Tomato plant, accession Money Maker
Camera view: vertical (180 deg); turntable rotation: 180 degrees
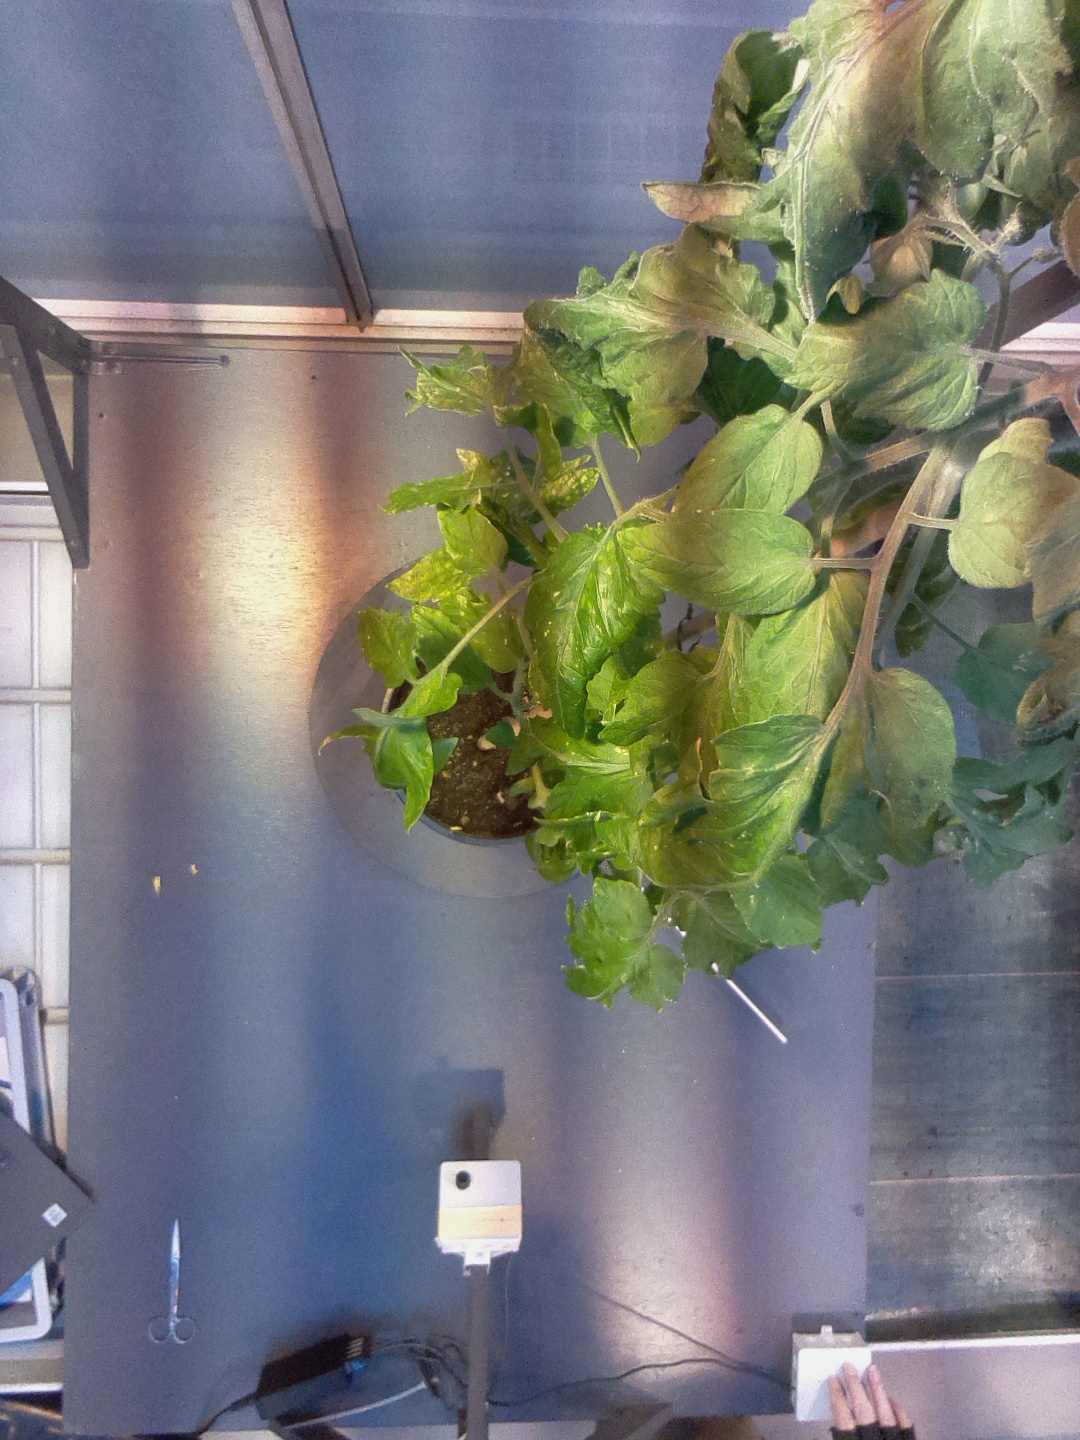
BBCH growth stage 74: 40%-50% of final fruit size